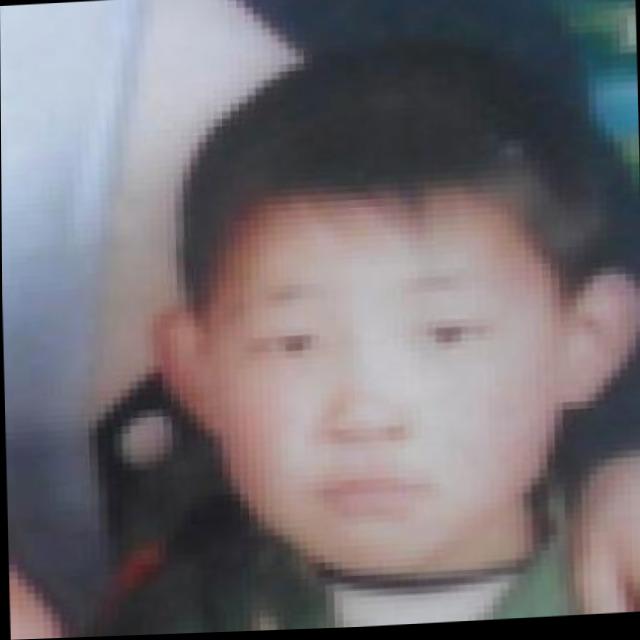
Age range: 0-12